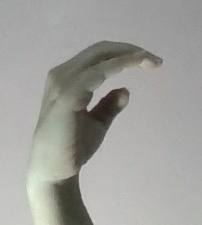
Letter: jeem